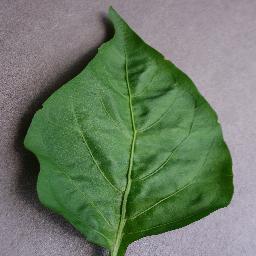
Label: Pepper,_bell___healthy